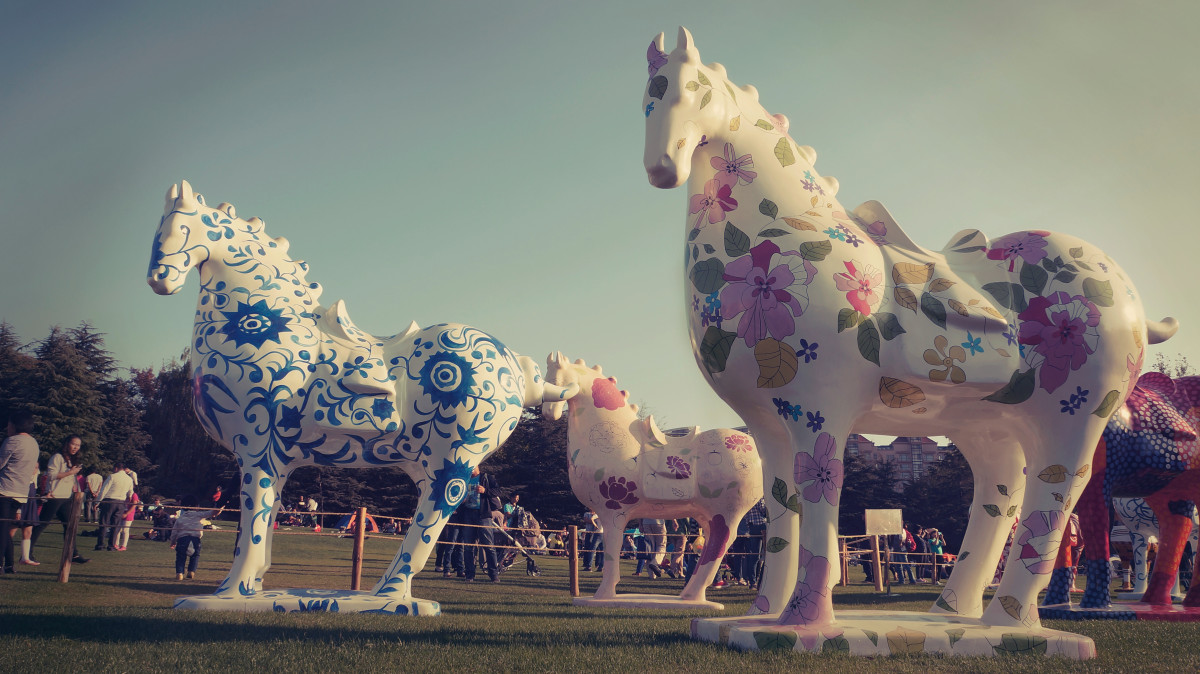
Tags: amusement park, carousel, fair